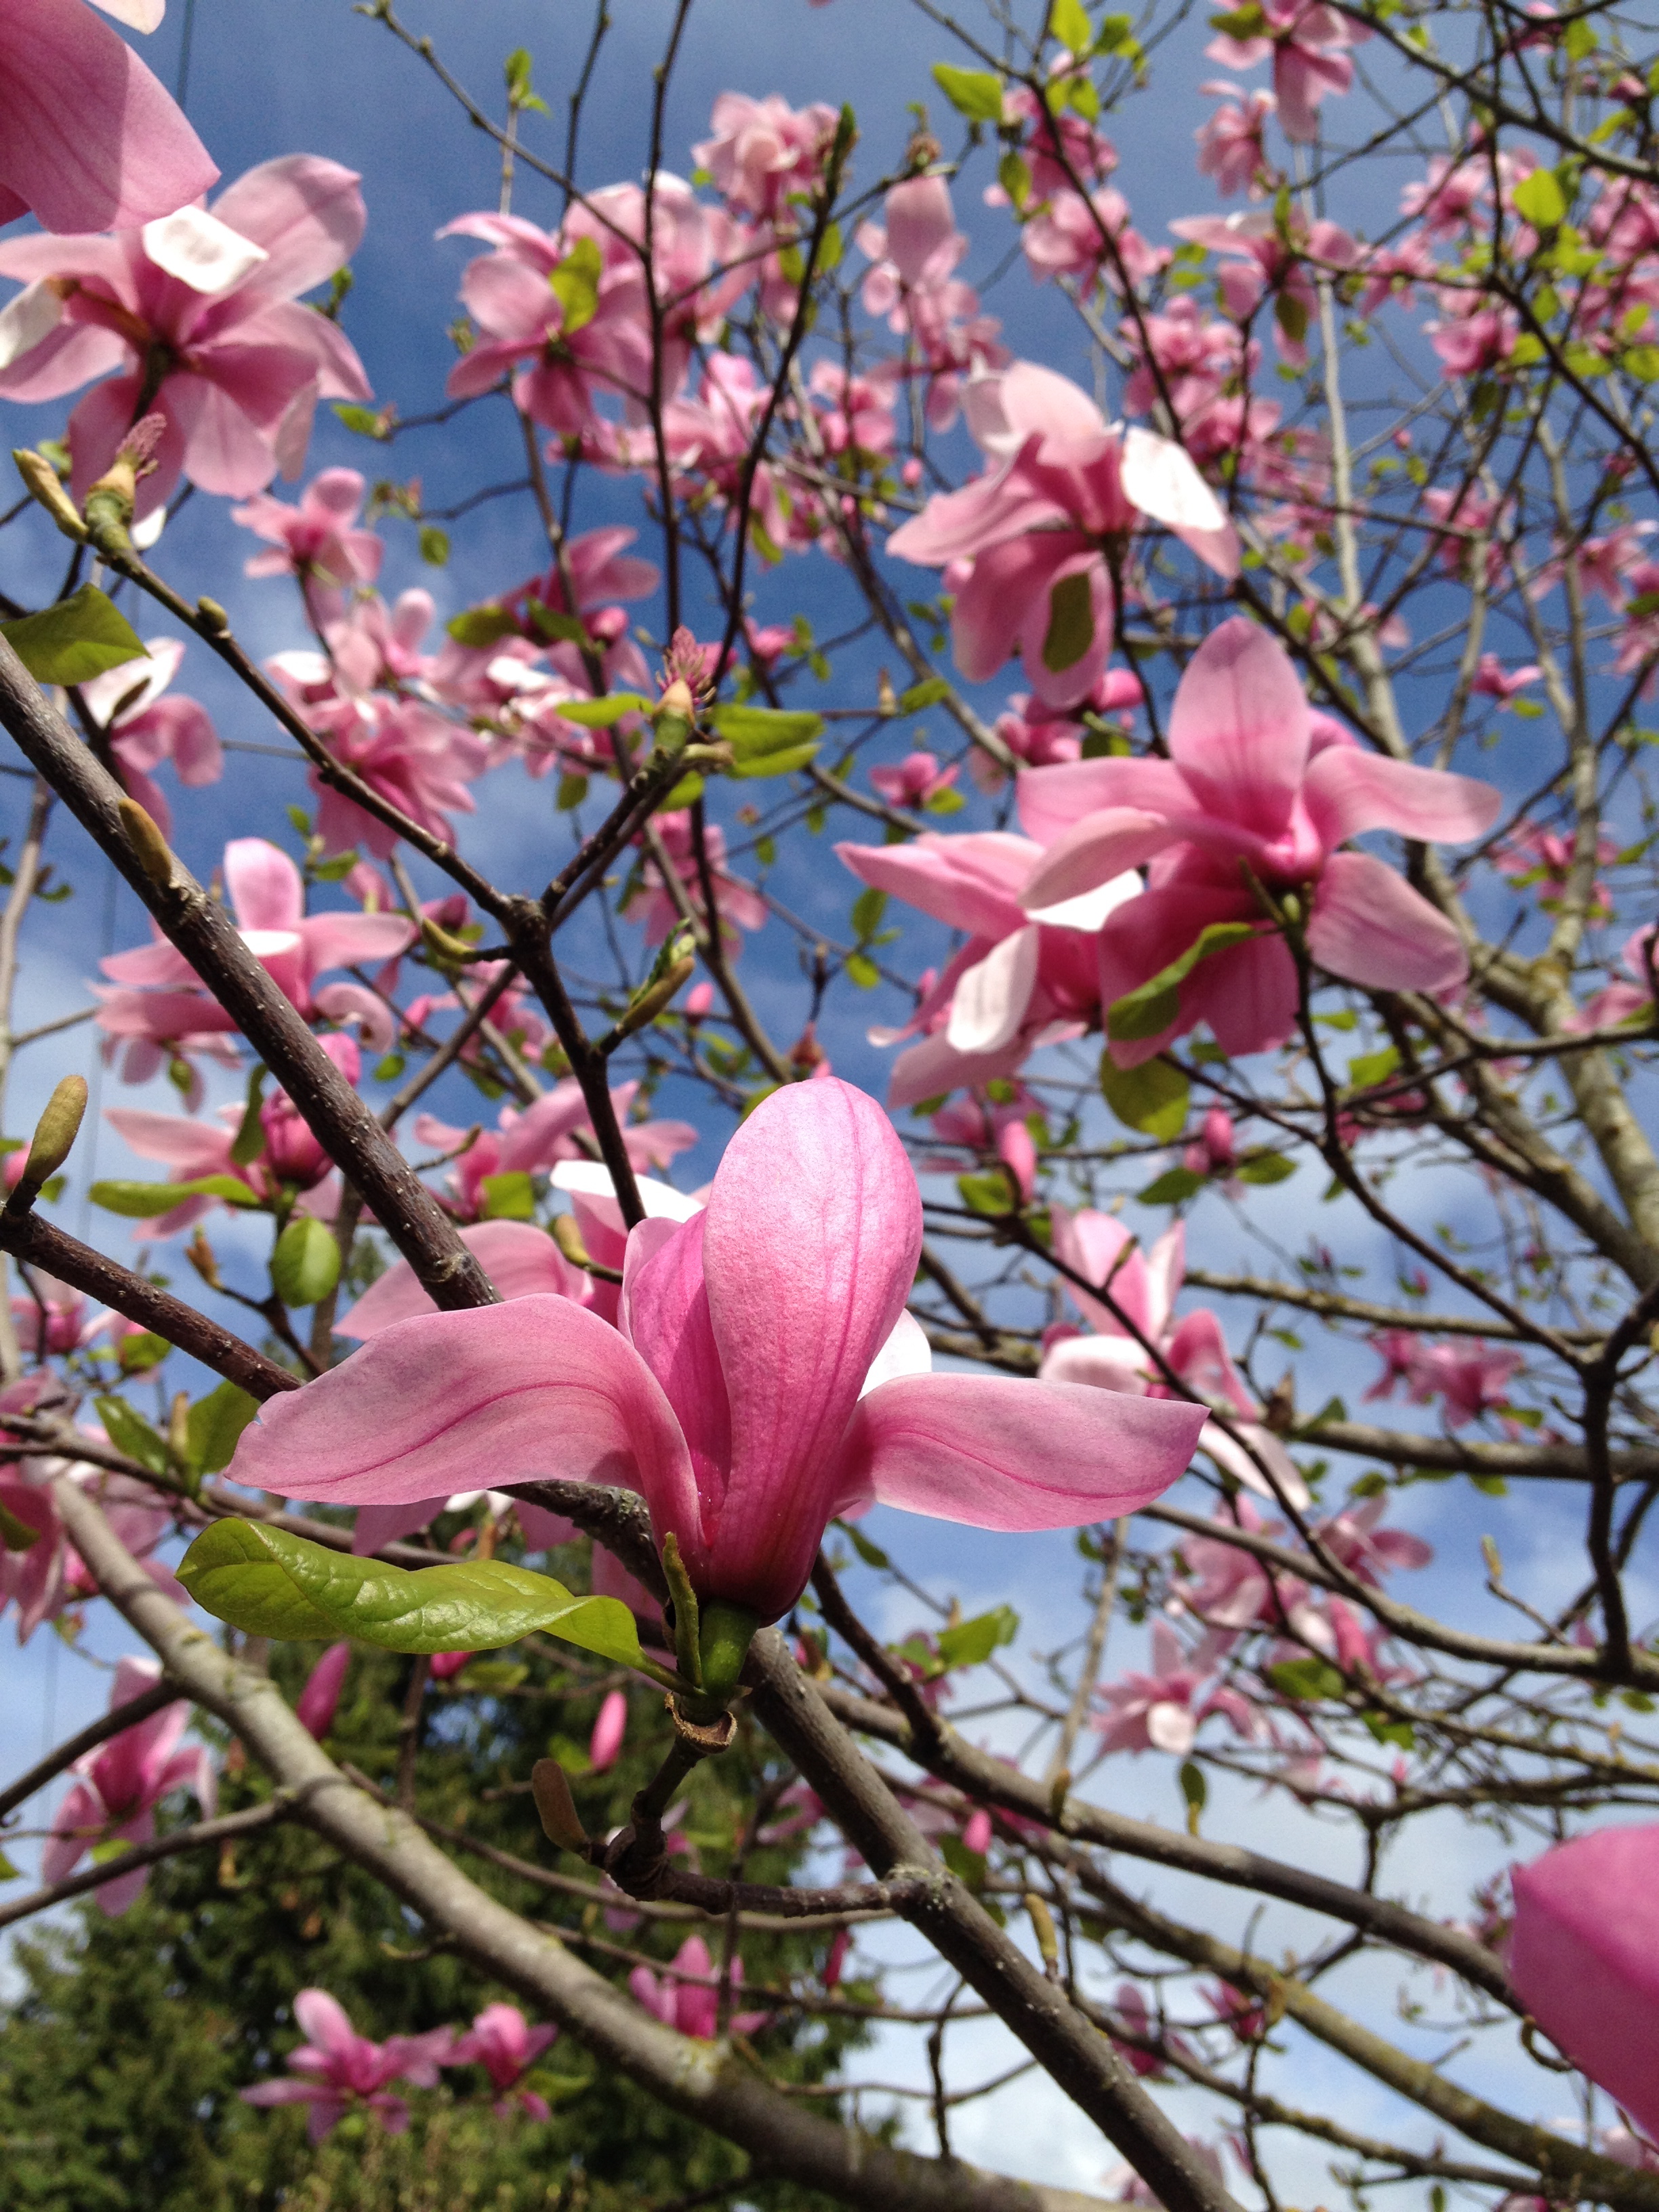
iphone, tree, nature, branch, blossom, plant, flower, petal, spring, colourful, botany, pink, flora, petals, shrub, branches, magnolia, flowering plant, land plant, magnolia family